Primary transcript

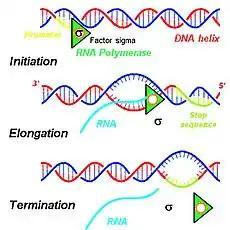
Transcription of DNA by RNA polymerase to produce primary transcript

In eukaryotes, three kinds of RNA—rRNA, tRNA, and mRNA—are produced based on the activity of three distinct RNA polymerases, whereas, in prokaryotes, only one RNA polymerase exists to create all kinds of RNA molecules. RNA polymerase II of eukaryotes transcribes the primary transcript, a transcript destined to be processed into mRNA, from the antisense DNA template in the 5' to 3' direction, and this newly synthesized primary transcript is complementary to the antisense strand of DNA. RNA polymerase II constructs the primary transcript using a set of four specific ribonucleoside monophosphate residues (adenosine monophosphate (AMP), cytidine monophosphate (CMP), guanosine monophosphate (GMP), and uridine monophosphate (UMP)) that are added continuously to the 3' hydroxyl group on the 3' end of the growing mRNA.